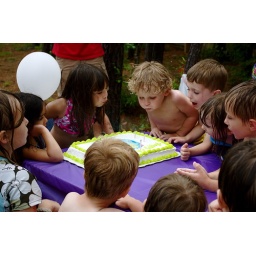
Kylie's birthday cake had trick candles and all the kids started to pitch in to try and get them to stay out.